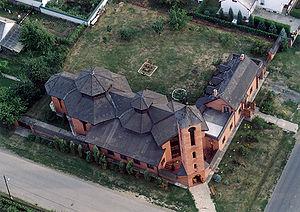
Encs est une ville hongroise située dans le comitat de Borsod-Abaúj-Zemplén en Hongrie septentrionale.